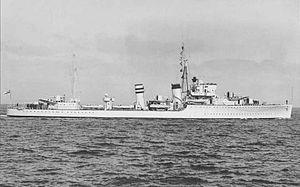
La Classe G et H est un groupe de 18 destroyers de la Royal Navy lancée entre 1935 et 1939. Six d'entre eux, initialement commandés par la Marine brésilienne ont été réquisitionnés par la Royal Navy au déclenchement de la Seconde Guerre mondiale